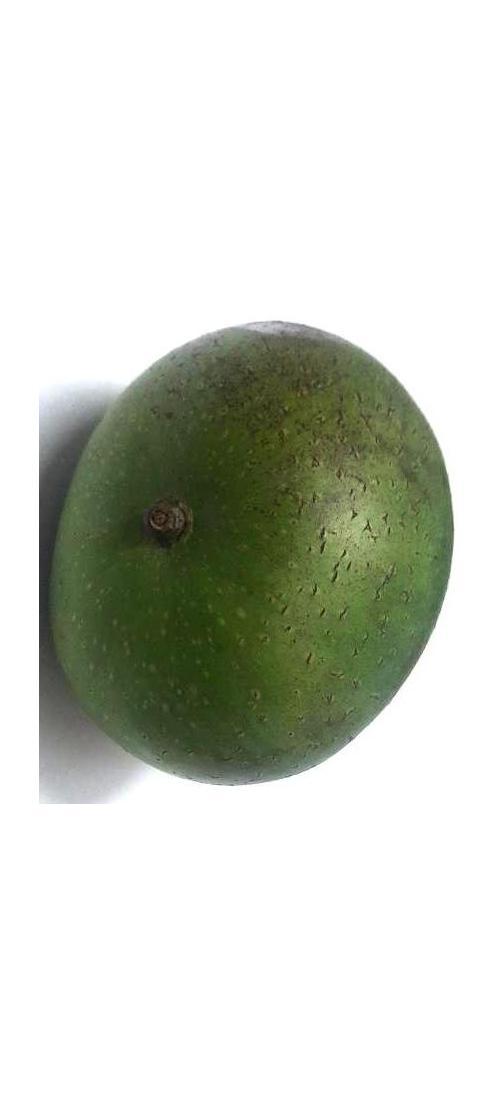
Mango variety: Ashshina Zhinuk